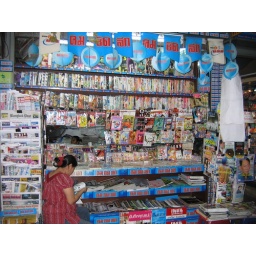
Photo taken in a small market alley near to a river boat station.